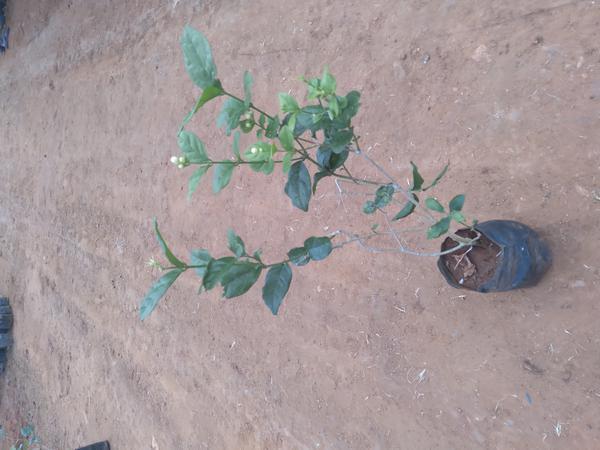
Plant: Jasmine